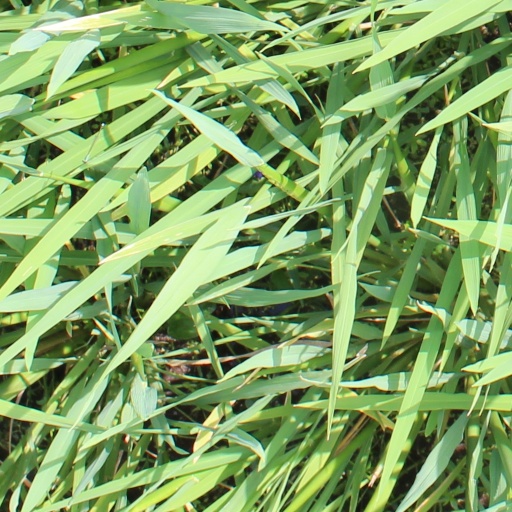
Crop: rice